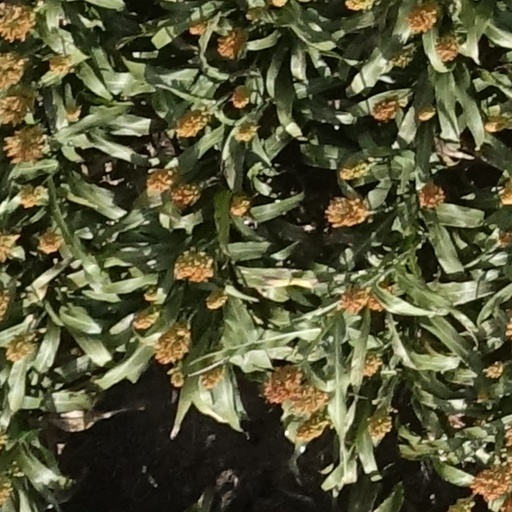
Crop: sorghum